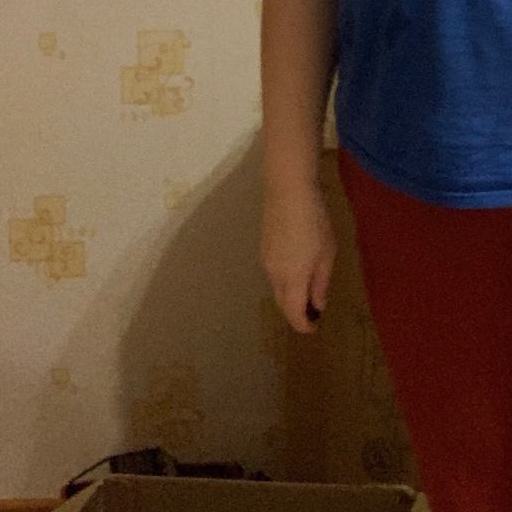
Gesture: no_gesture